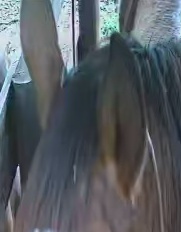
Face region: ears (position_of_ears)
Pain indicator: not_present